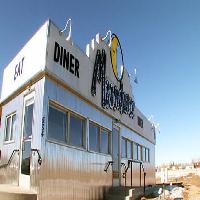
Weather: sun or clear